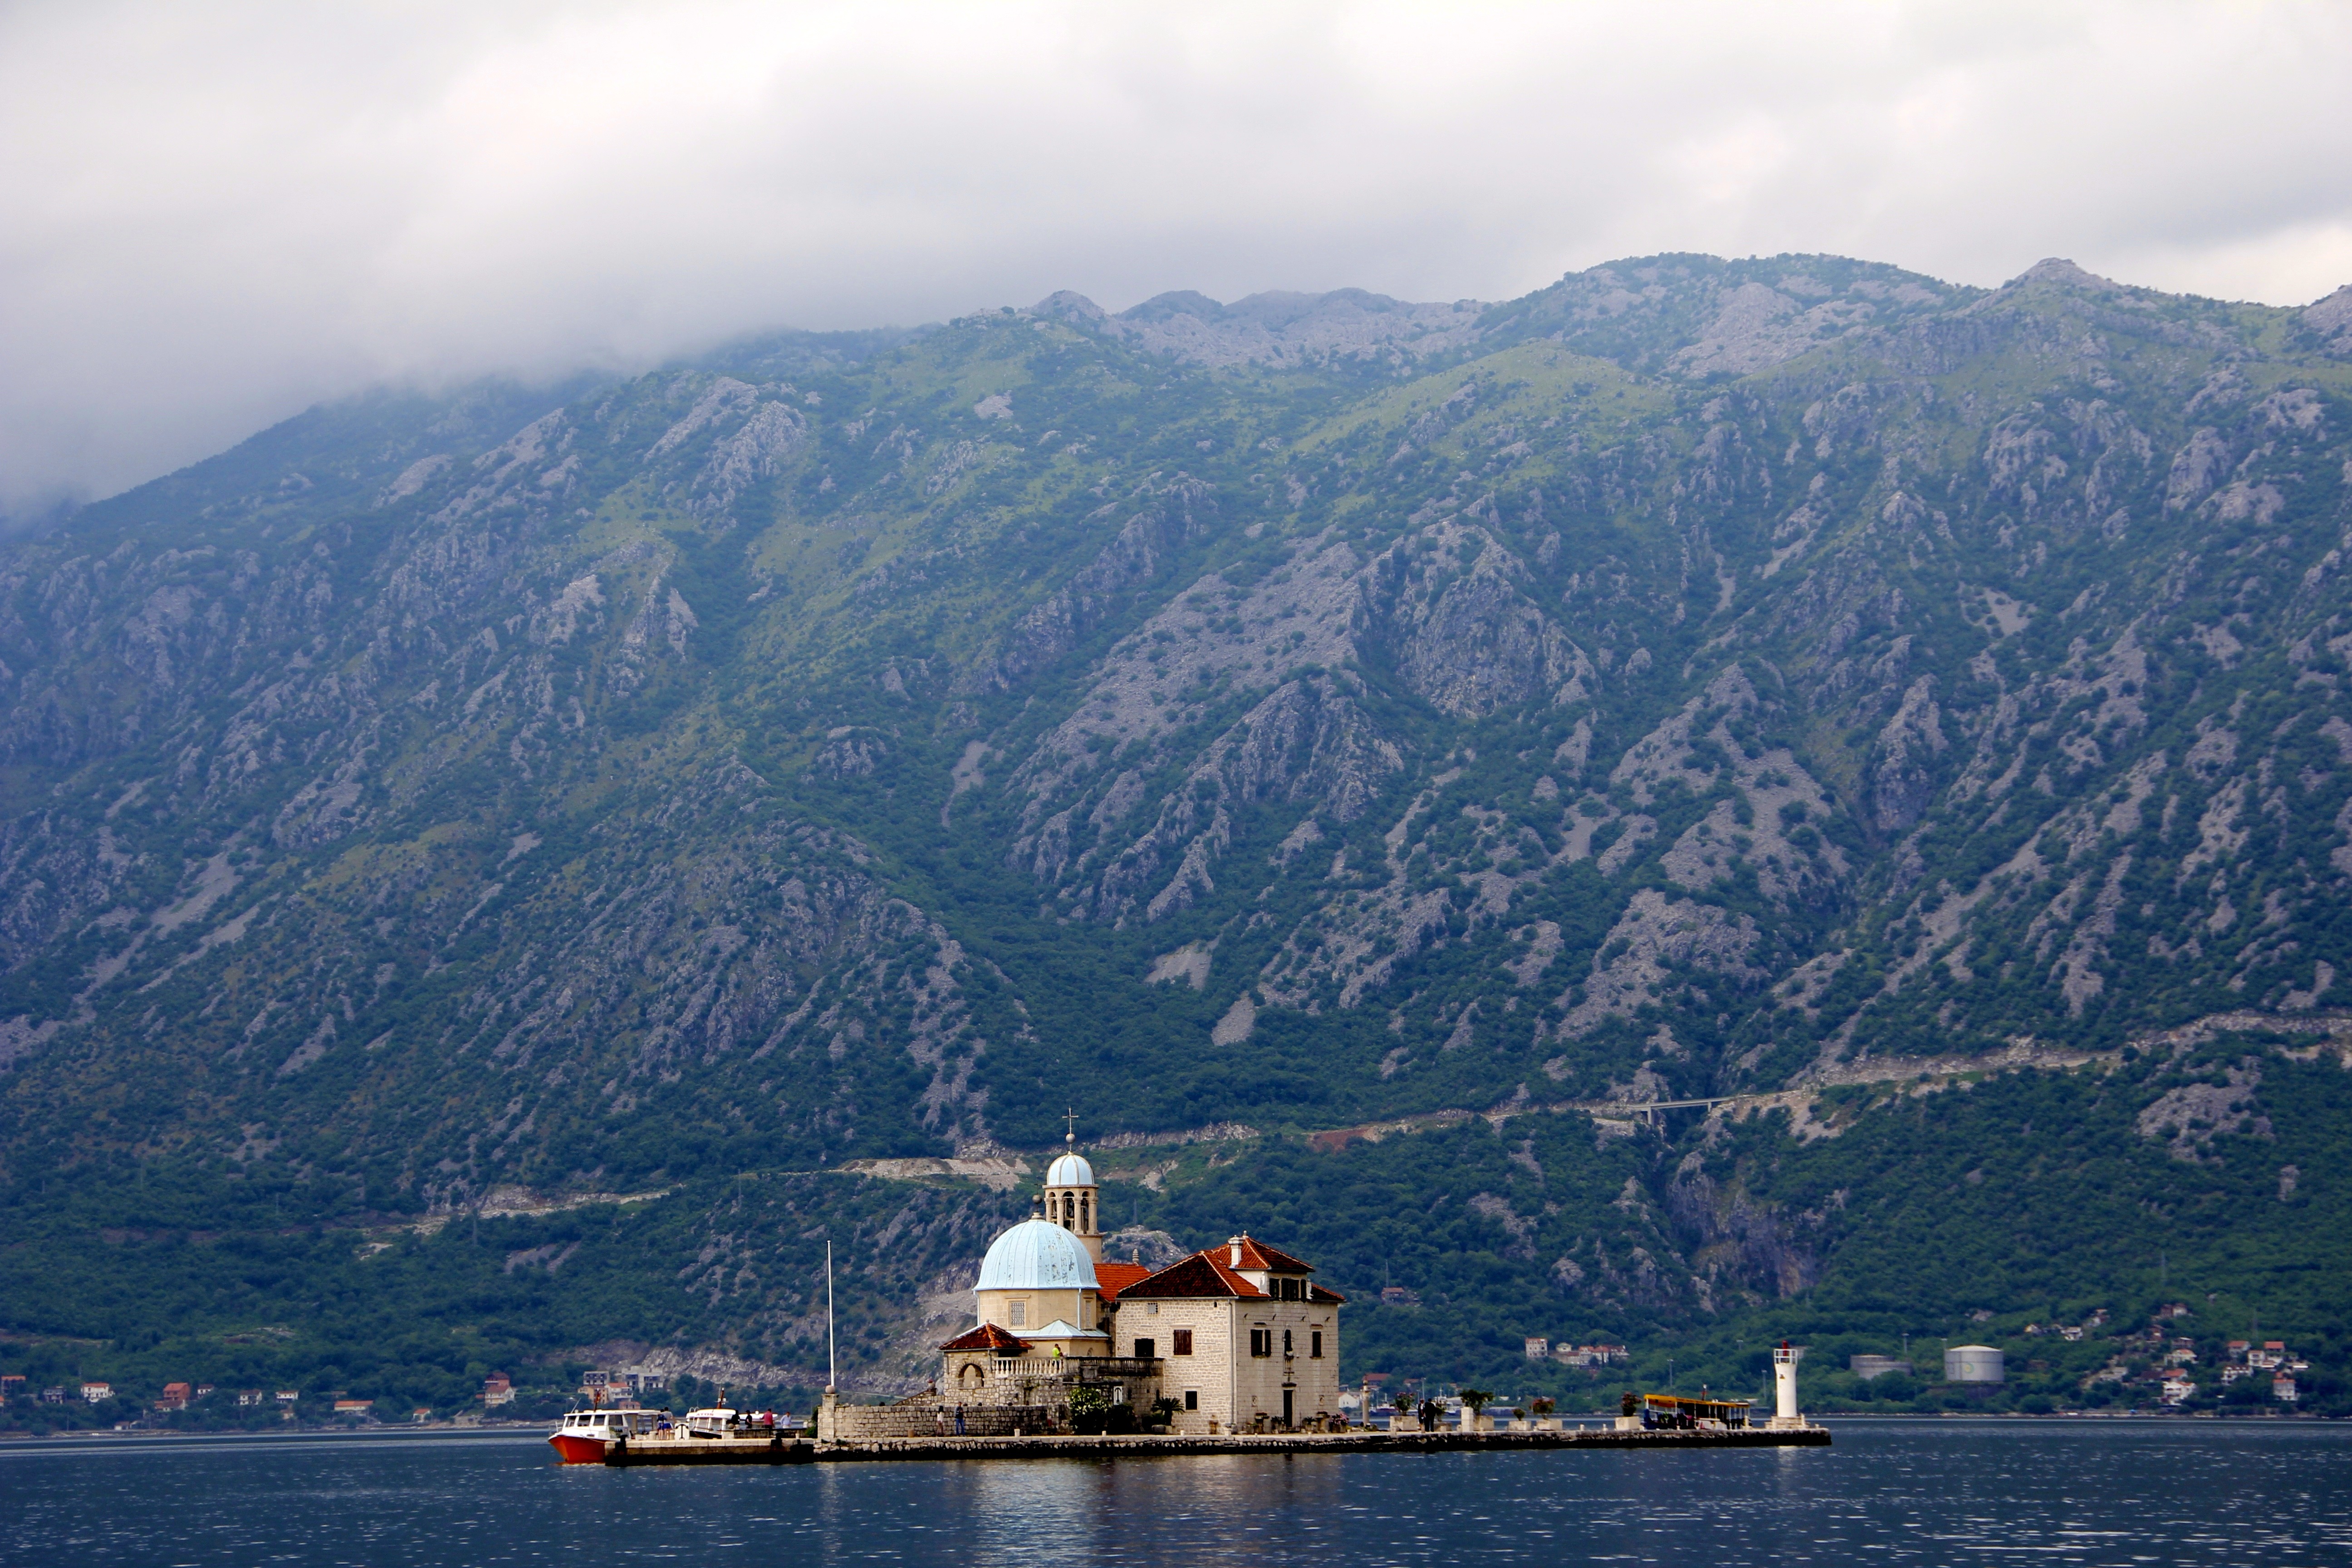
sea, water, mountain, boat, lake, mountain range, ship, vehicle, small, holiday, bay, island, fjord, tourism, places of interest, tour, mountains, watercraft, loch, montenegro, landform, passenger ship, glacial landform